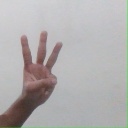
अक्षर: व